Standard (metrology)

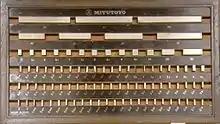
A set of gauge blocks are used as a working standard to check the calibration of measurement tools such as micrometers.

An example of a primary standard was the international prototype of the kilogram (IPK) which was the master kilogram and the primary mass standard for the International System of Units (SI). The IPK is a one kilogram mass of a platinum-iridium alloy maintained by the International Bureau of Weights and Measures (BIPM) in Sèvres, France.